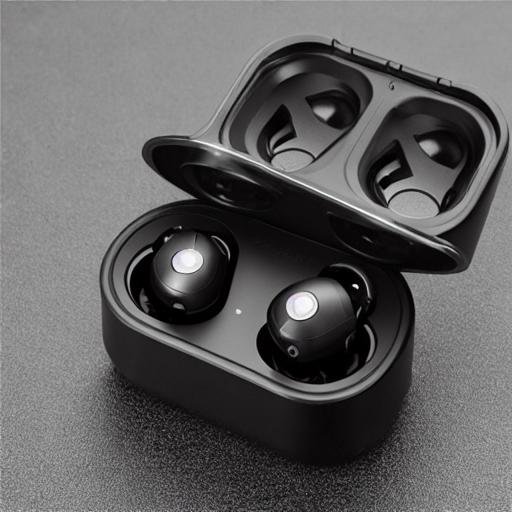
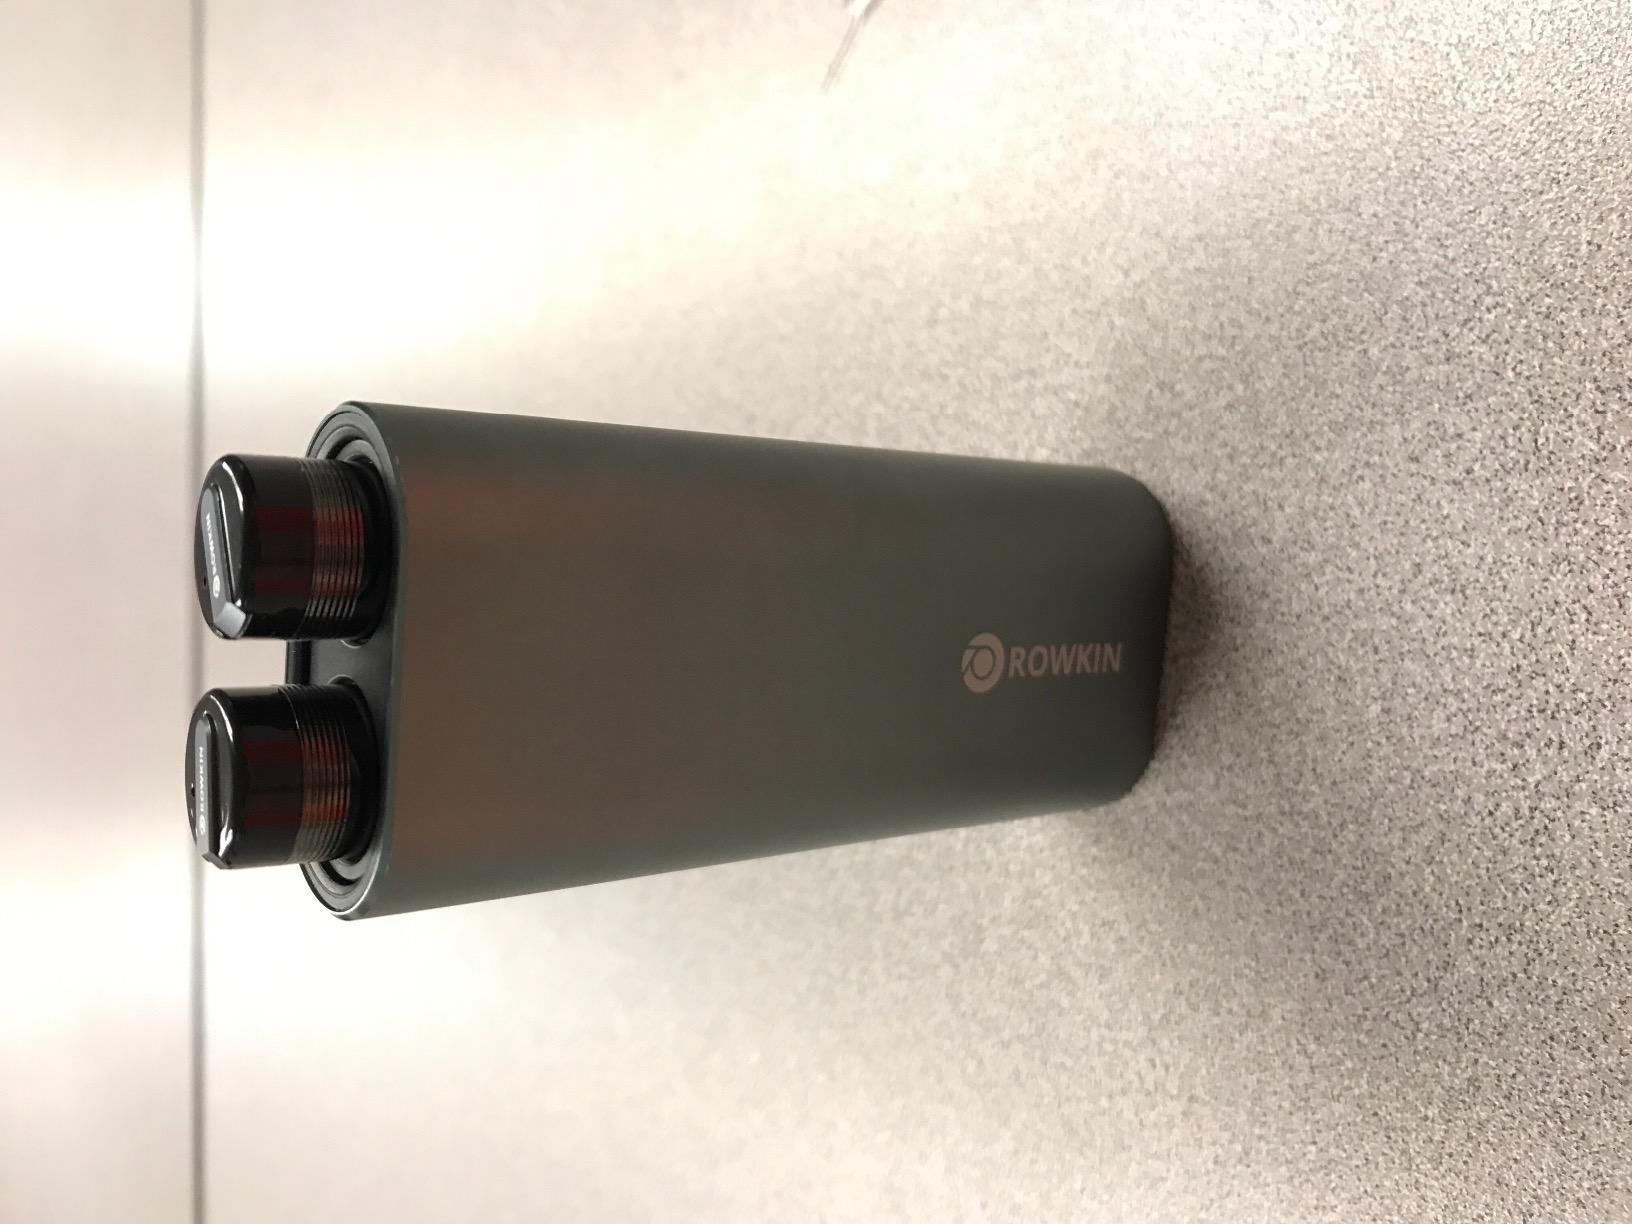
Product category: headphones
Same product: no